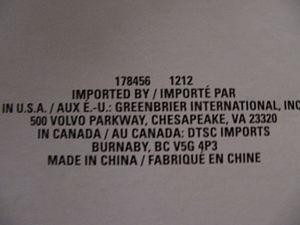
Étiquette d'indication d'origine d'un produit vendu sur le sol Nord Américain.
« Fabriqué en Chine » ou, rarement, Fabriqué en RPC, est une indication du pays d'origine apposée sur les étiquettes des produits fabriqués en Chine continentale.